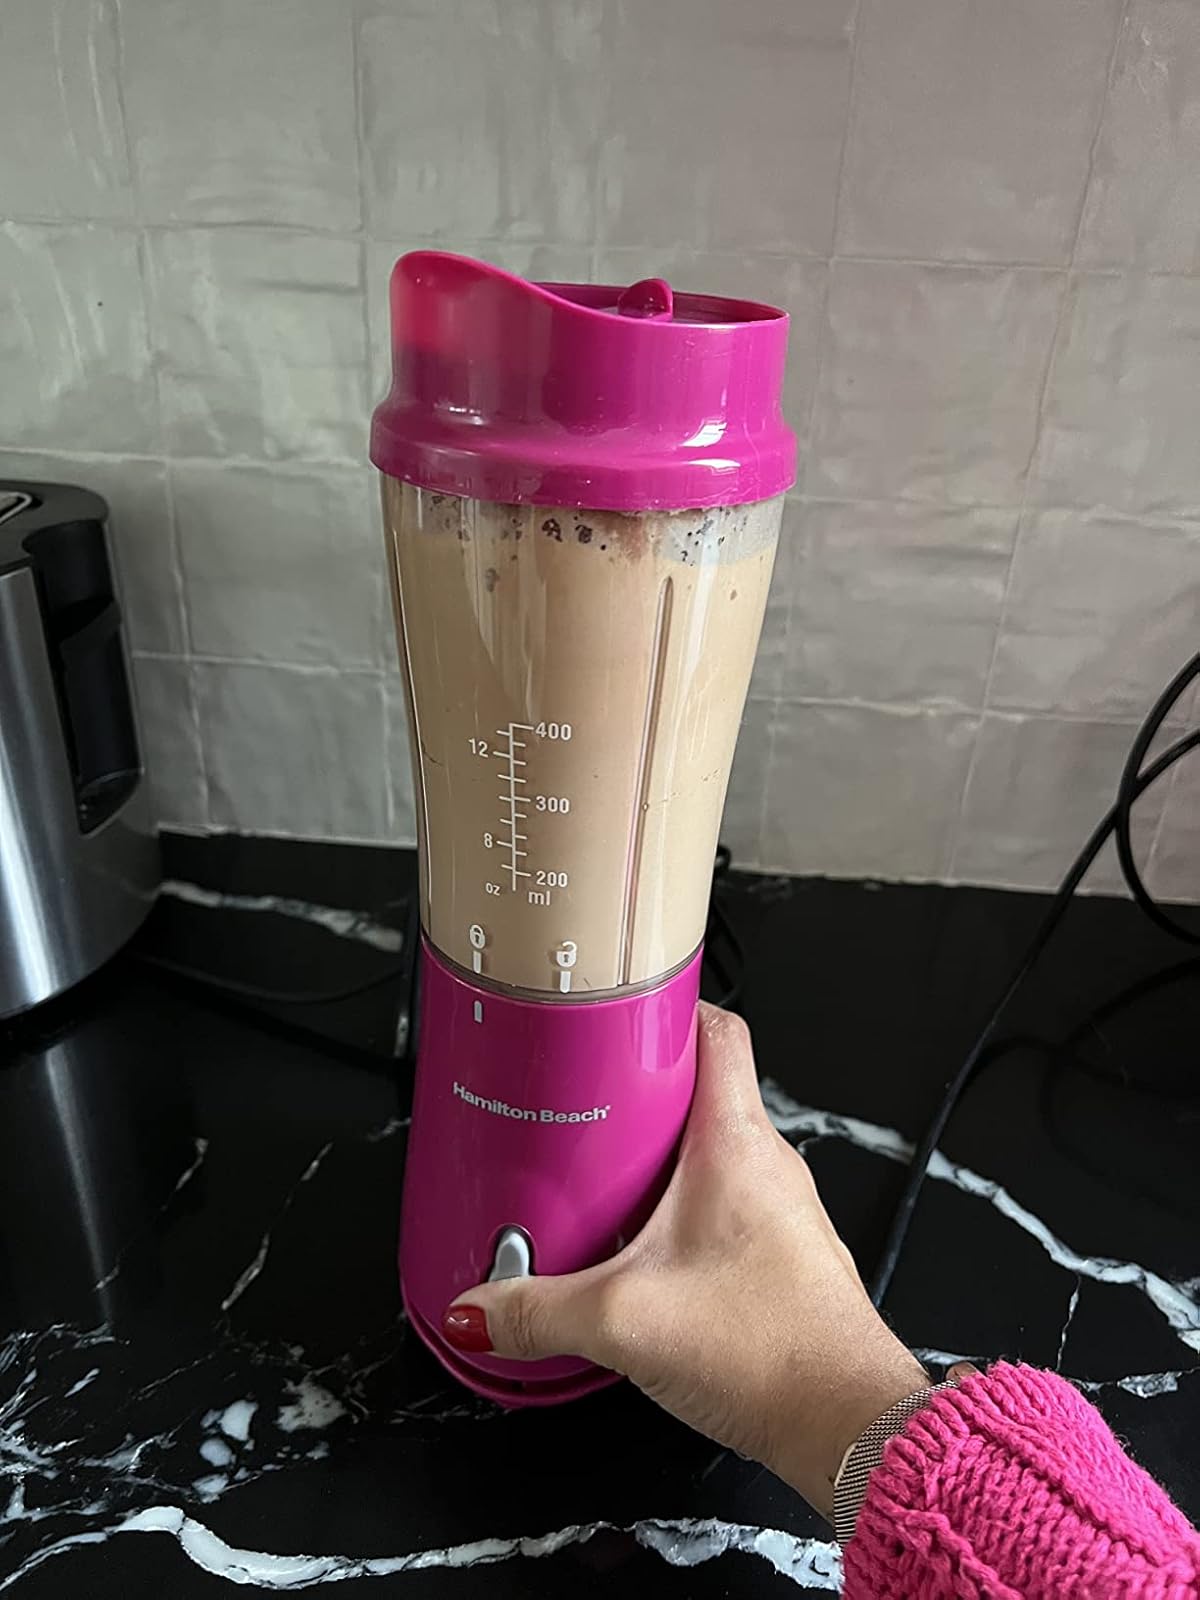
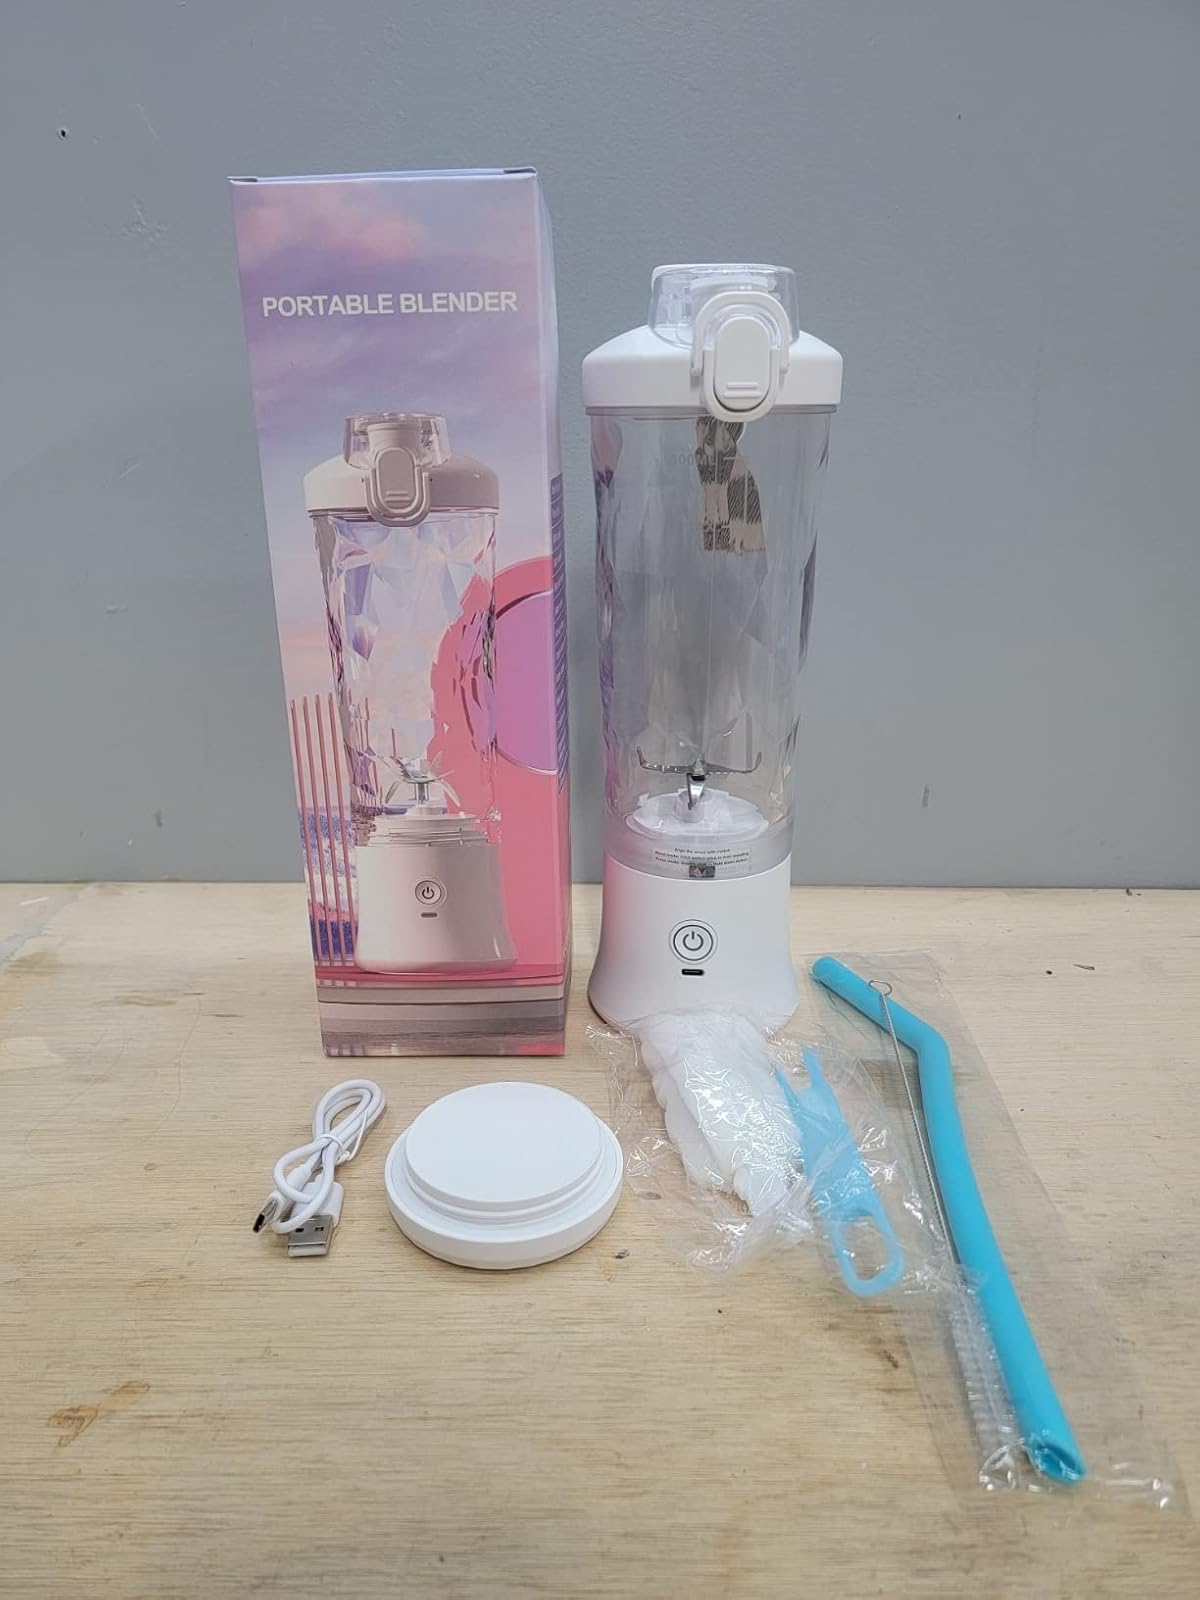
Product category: items_blender
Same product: no